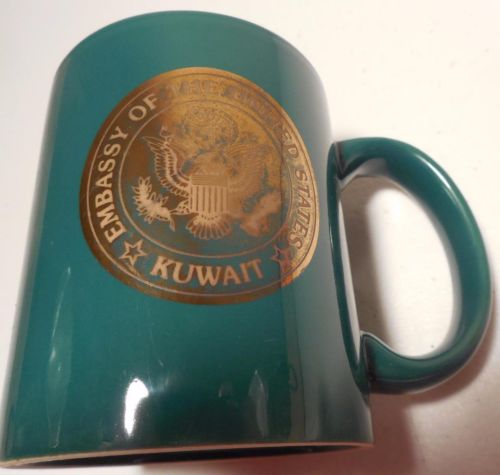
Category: mug